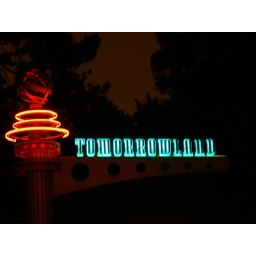
A night shot of the sign over Tomorrowland's train station - shot from the entry platform of Autopia